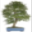
Label: maple_tree